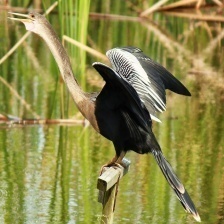
Species: ANHINGA
Scientific name: ANHINGA ANHINGA